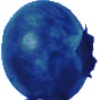
Label: huckleberry